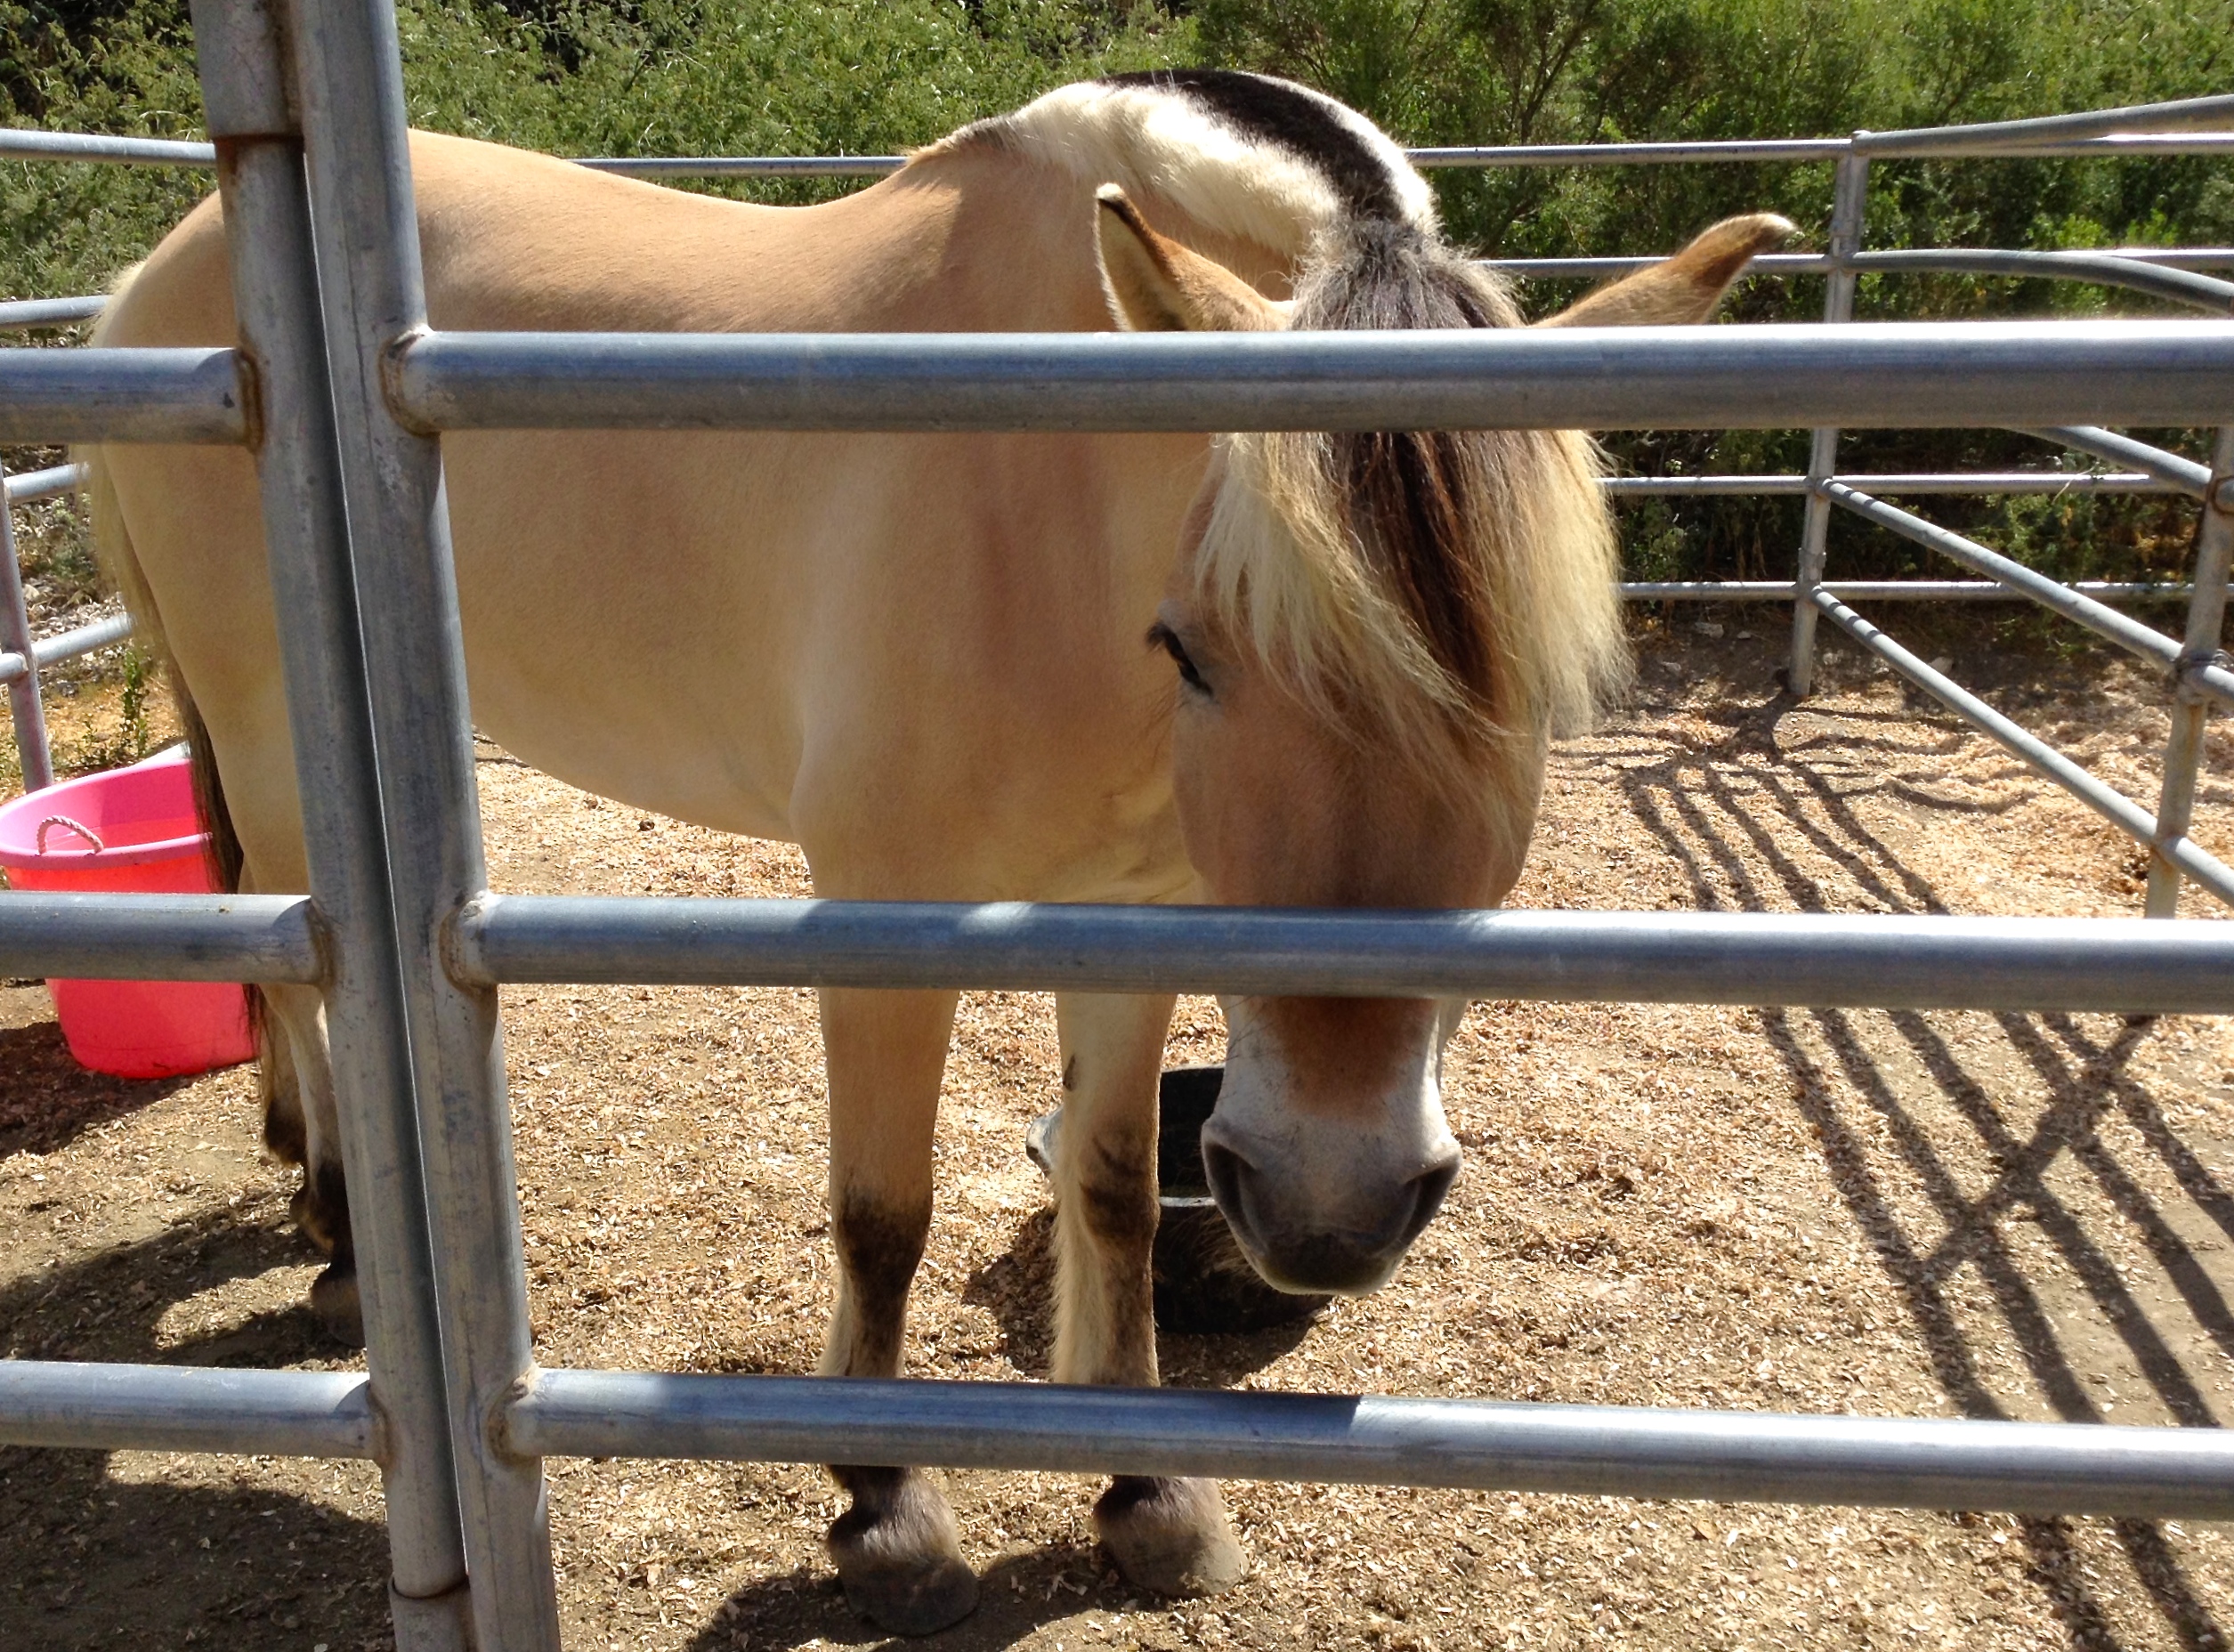
farm, zoo, horse, horses, goats, montanadeorostatepark, norwegianfjordhorse, horse like mammal